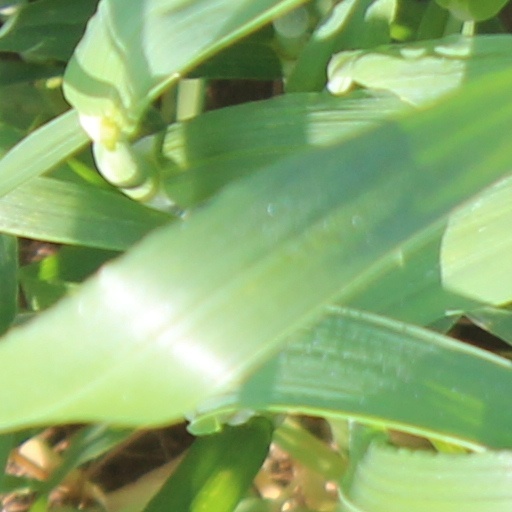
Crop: wheat